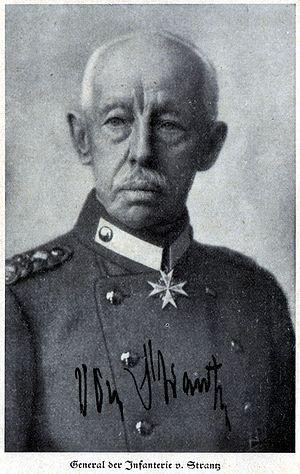
Hermann Christian Wilhelm von Strantz, né à Nakel le 13 février 1853 et mort à Dessau le 3 novembre 1936, est un général de division allemand qui combat lors de la guerre franco-allemande de 1870 et qui participe à la Première Guerre mondiale. Strantz est successivement à la tête du 5ᵉ corps d'armée, puis du détachement d'armée Strantz chargé d'un secteur du front entre la Meuse et la Moselle. Au cours de l'année 1917, il est retiré du service actif.